2019–20 DFB-Pokal

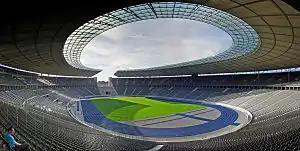
The Olympiastadion in Berlin hosted the final.

All draws were held at the German Football Museum in Dortmund, on a Sunday evening at 18:00 after each round (unless noted otherwise). The draws were televised on ARD's "Sportschau", broadcast on Das Erste.